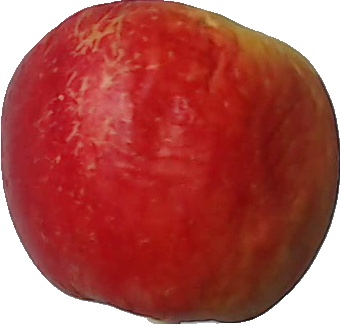
Label: apple_red_yellow_1